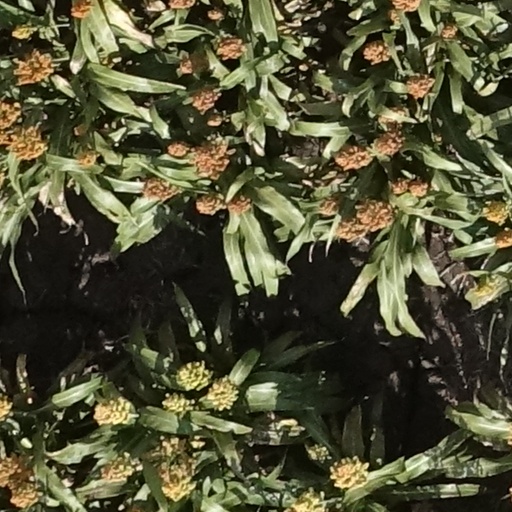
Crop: sorghum